Virgin and Child with Canon van der Paele

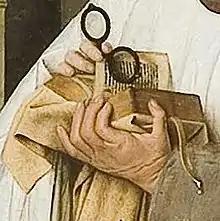
Detail of Van der Paele's prayer book and spectacles

Van der Paele may have kept the panel in his private chambers or as a church altar. He donated it to the church either in 1436 or on his death in 1443; it remained there until the church was demolished in 1779. Most likely the work was situated in the nave as an accompaniment to an altar for Saints Peter and Paul and used for memorial masses for van der Paele and his family. It was installed on the main altar after the Iconoclasm of 1566.